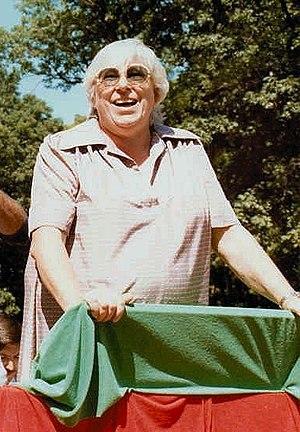
Madalyn Murray O'Hair est une personnalité américaine, figure de l'athéisme américain. Fondatrice de l'association American Atheists, elle est très active dans les campagnes de séparation de l'Église et de l'État.